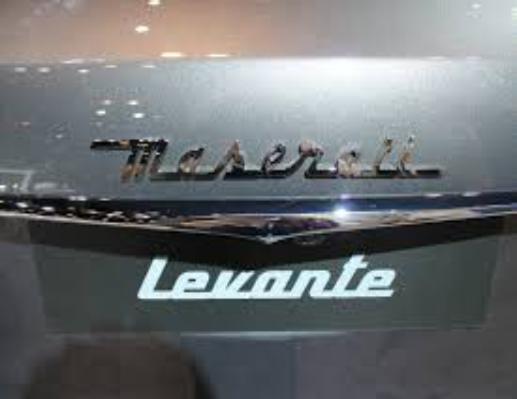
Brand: levante
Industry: Transportation